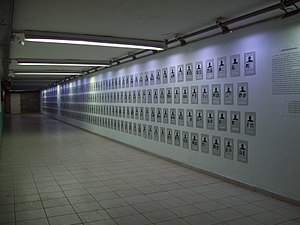
Den beskidte krig
Mindevæg til nogle af ofrene i Den beskidte krig
Den beskidte krig var det navn, den argentinske militærregering brugte om en periode med statsterrorisme i Argentina fra cirka 1974 til 1983. Under den beskidte krig blev der oprettet dødspatruljer under hæren og sikkerhedsstyrkerne i form af Alianza Anticomunista Argentina, som opsnusede venstreorienterede guerillakrigere, politiske dissidenter og andre, som de mente havde socialistiske forbindelser, og dræbte dem. Omkring 30.000 mennesker menes at være forsvundet i den periode; det officielle tal, som blev opgivet af en undersøgelseskommission under præsident Néstor Kirchner, var 13.000 forsvundne.